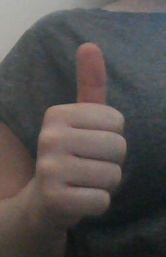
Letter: aleff